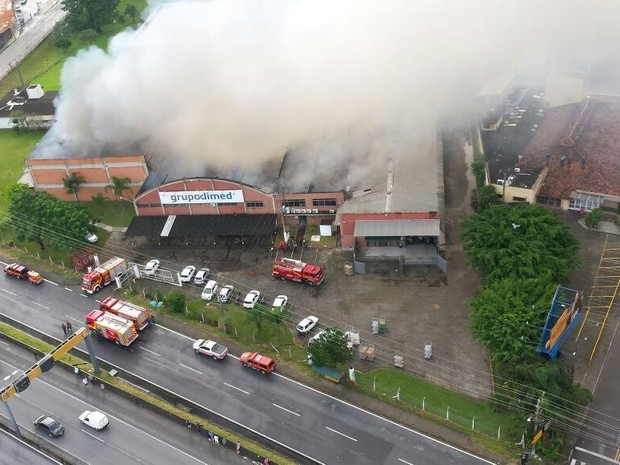
Fire: no
Smoke: yes